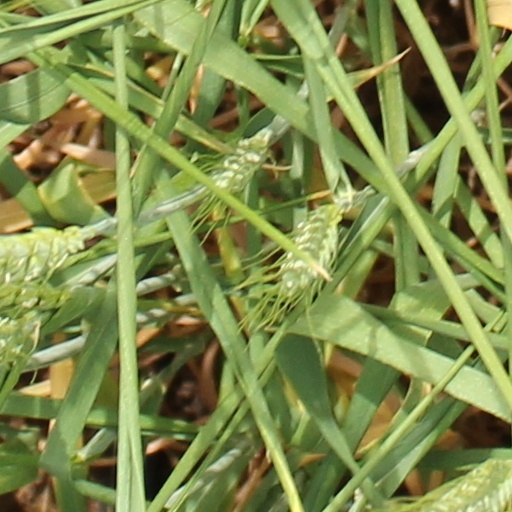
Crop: wheat